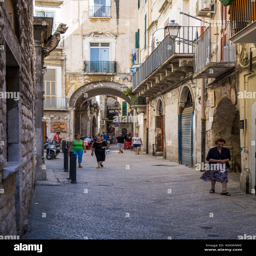
the capital of region , a big city with historic center named person